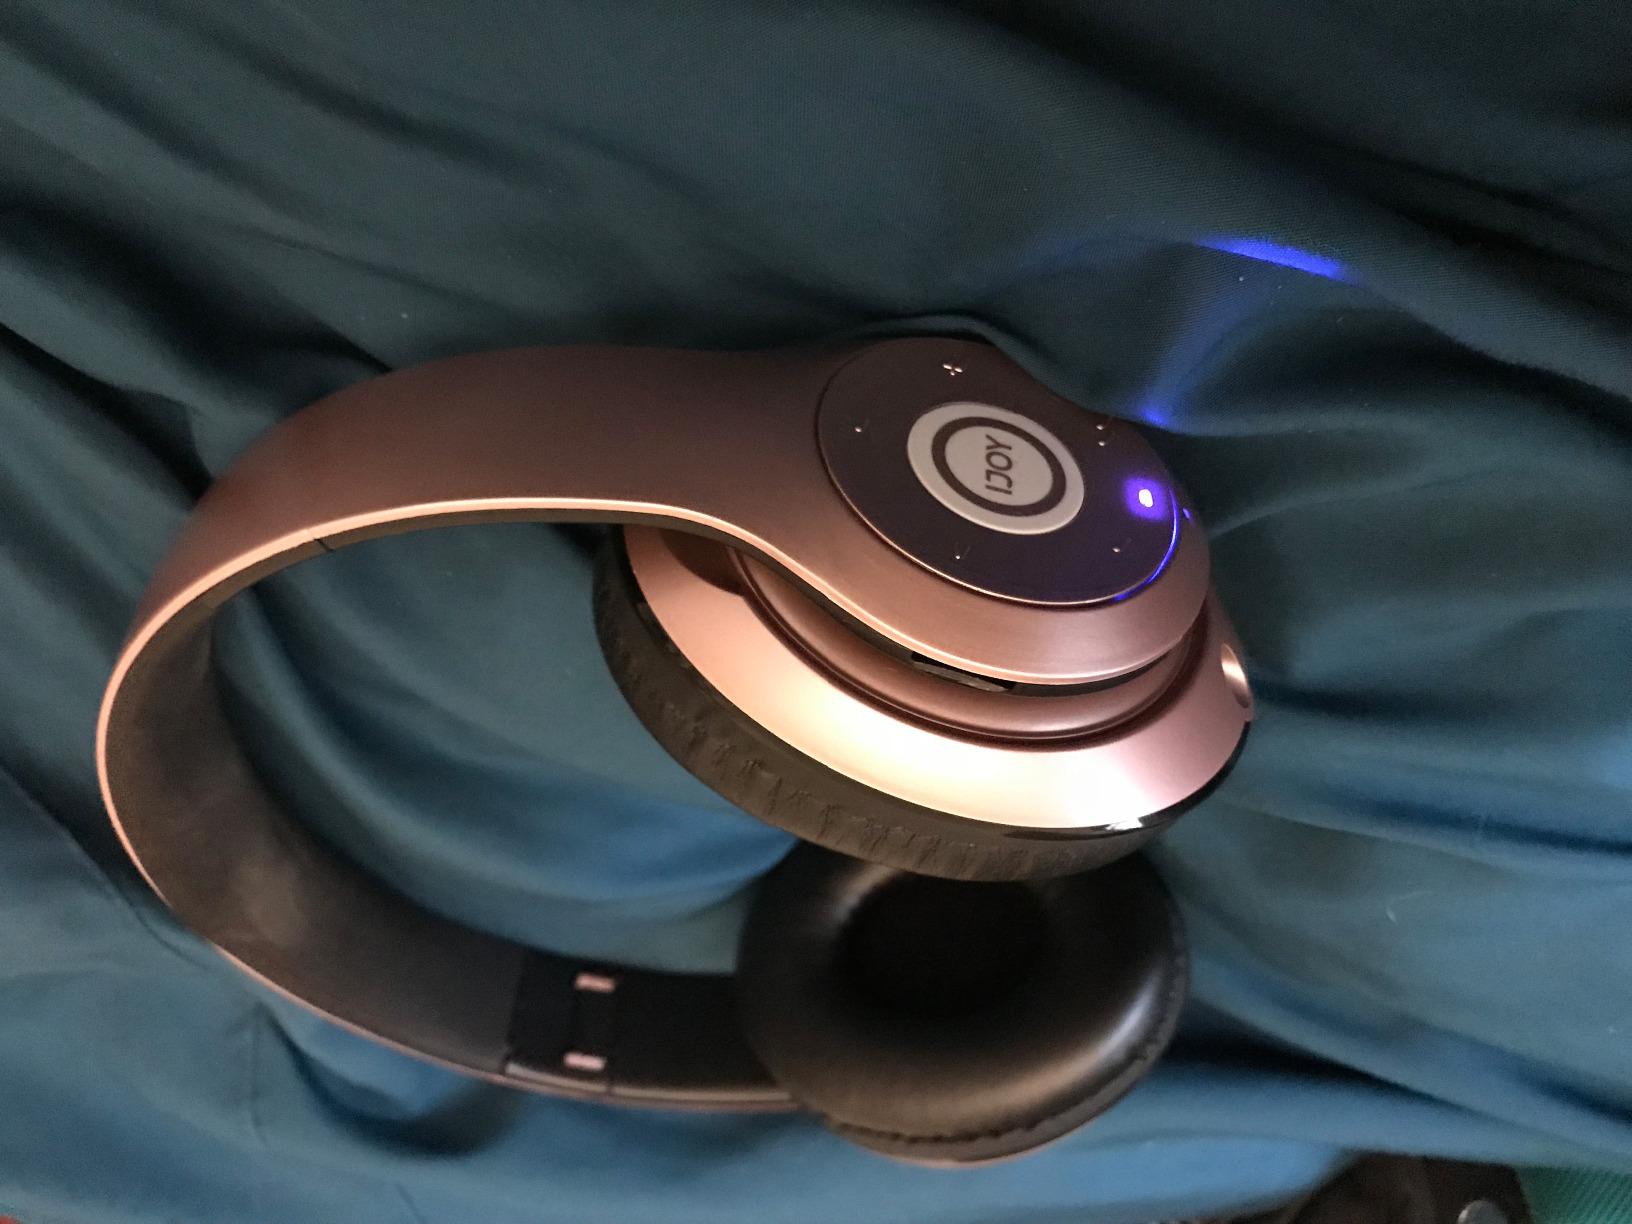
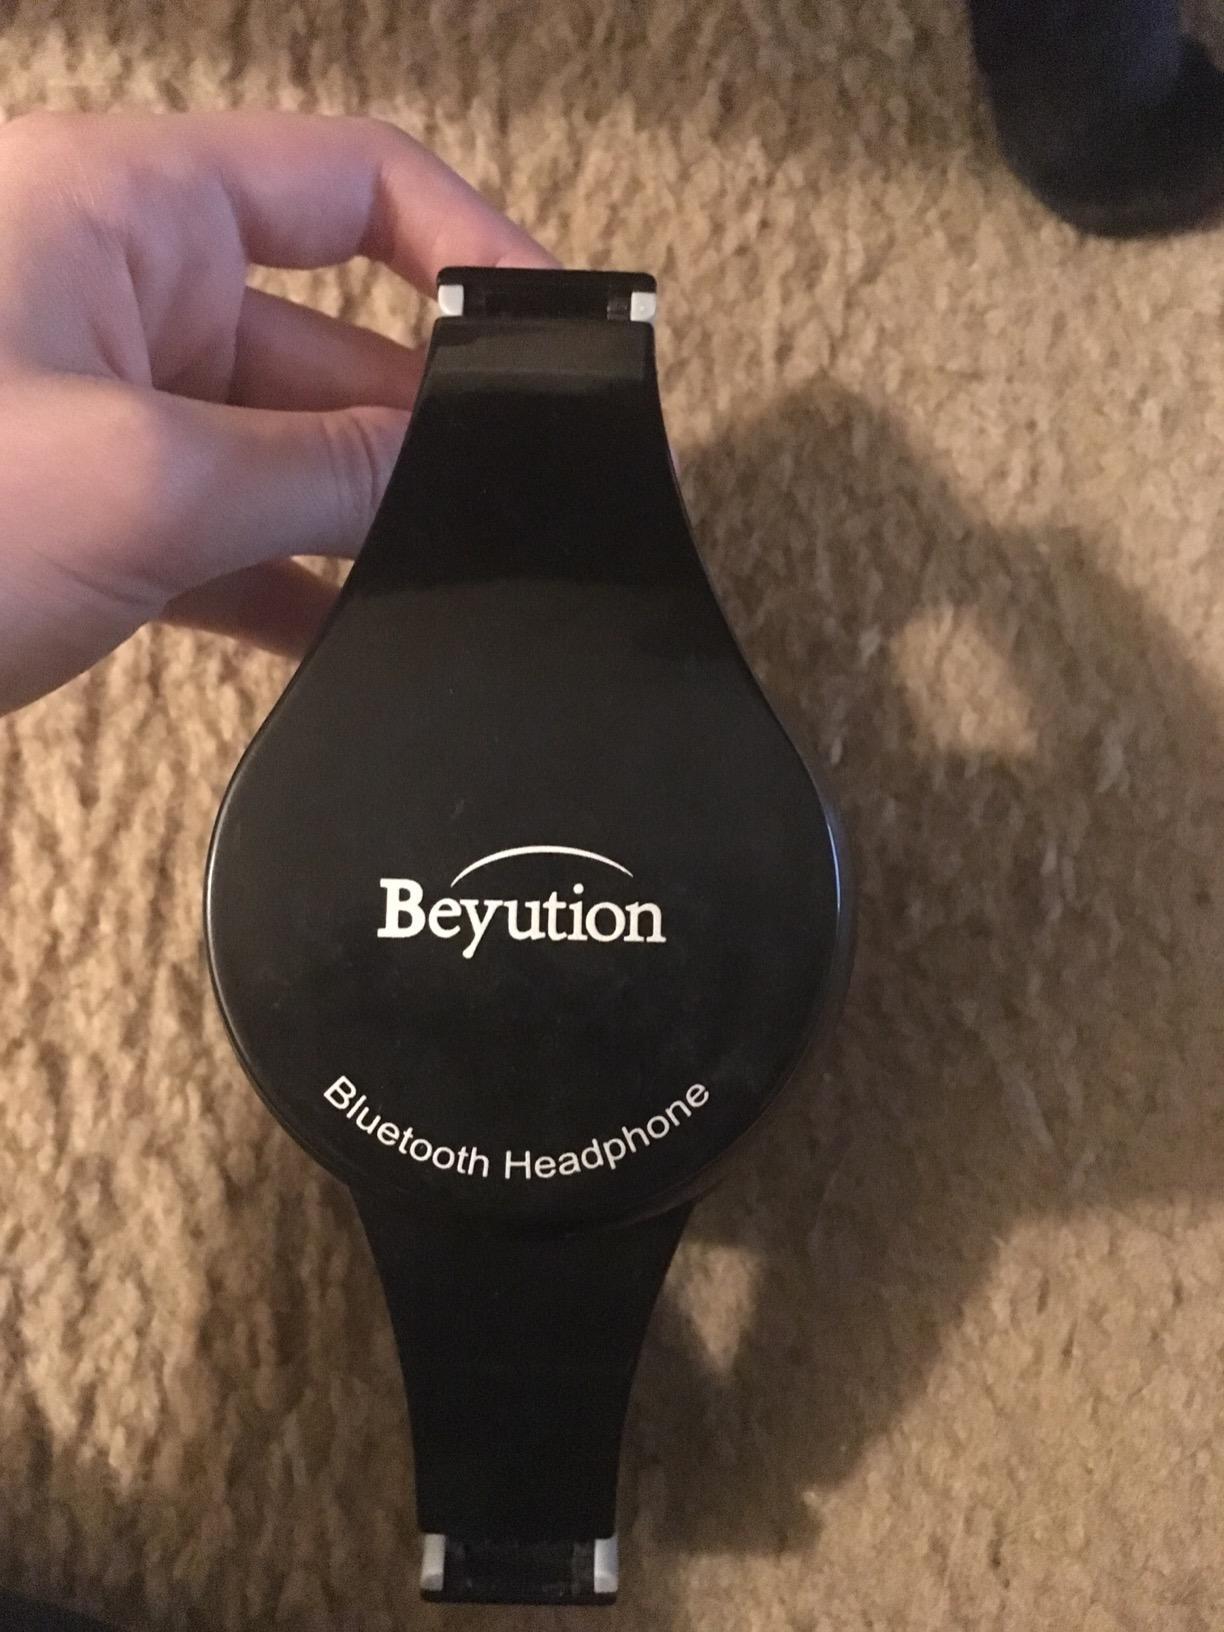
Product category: headphones
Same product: no